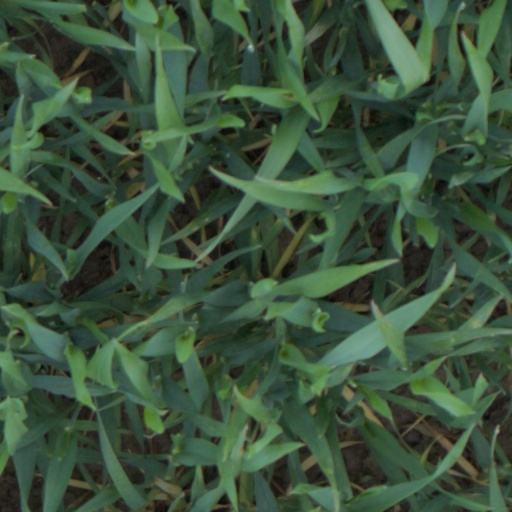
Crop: wheat